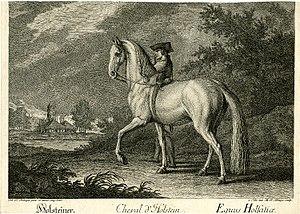
Cheval d'Holstein
Le Holsteiner ou Holstein est une race de chevaux de sport originaire de la province du Schleswig-Holstein, en Allemagne. Son origine remonte au XIIIᵉ siècle, quand les moines du monastère d'Uetersen élèvent des chevaux dans l'estuaire de l'Elbe. Croisés avec des chevaux andalous, napolitains et orientaux entre le XVIᵉ siècle et le XVIIᵉ siècle, il est connu et exporté dans toute l'Europe. Après une période de crise au XIXᵉ siècle, la race est réorientée dans un premier temps vers l'attelage avec des croisements avec le Carrossier du Yorkshire et le Cleveland Bay, puis vers le sport avec le Pur-sang dans un premier temps, puis le Trakehner, l'anglo-arabe et le selle français.